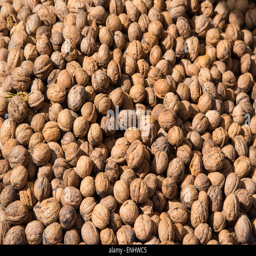
human language in a street market